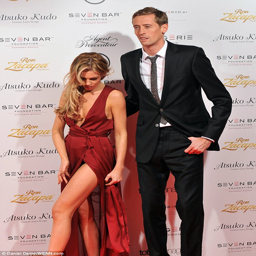
trying to contain her modesty : abbey struggled to pose and walk on the carpet as she grew concerned about how much she was showing off